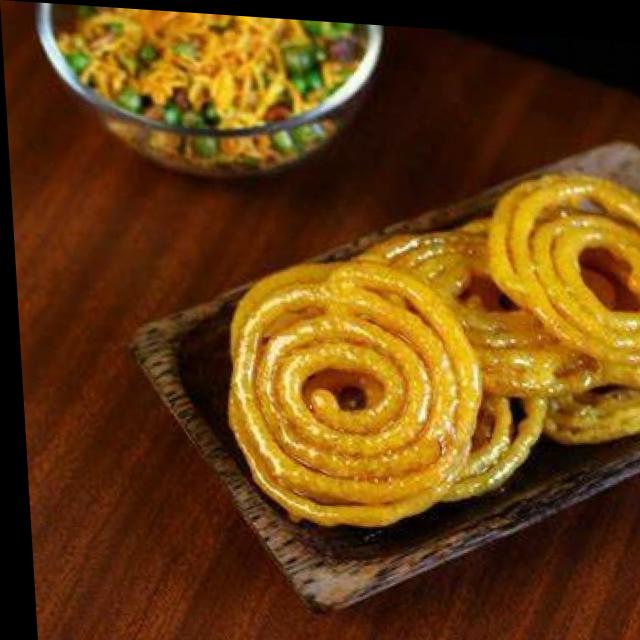
Dish: jalebi